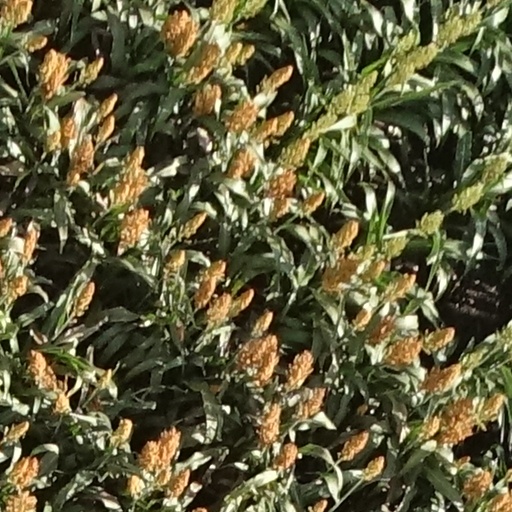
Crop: sorghum